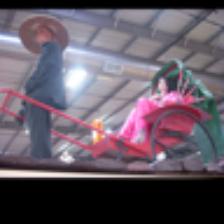
Label: NonHuman